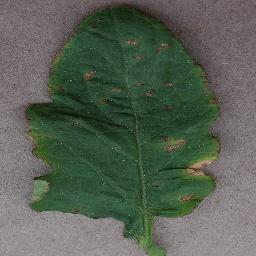
Label: Tomato___Bacterial_spot